Trams in Kolkata

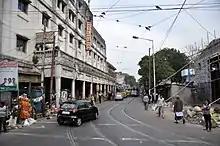
The diverted tram route through Surya Sen street, recently became one way for tram, now temporarily suspended for metro line 2.

However, tram service was survived in Kolkata, largely supported by then transport minister Rabin Mukherjee, and also due to high rise of oil prices in the international market, which make costly for automobiles. Internationally some cities were started returning tram for this economical reason. Since 1978, line 1 of Kolkata metro construction was started by the cut & cover method. It was needed the construction of a large trench through the planned route, which was mostly served before by tram. So it was thought to temporarily close the tram service along those routes. Later it was planned to part of the tram routes in south Kolkata would remain opened because two tram depots - Kalighat & Tollygunge were situated along the tram route, and it was not practical to close those depots and close a number of tram routes for this reason, rather thought to diverse some tram routes. For this reason, tram tracks between Hazra Park (then renamed to Jatin Das Park) and Dharmatala (then renamed to Esplanade) via Planetarium was closed (the 3rd oldest tram route), but all tram routes which were running via Ashutosh Mukhopadhyay Road and Jawaharlal Nehru Road were diverted via Biplabi Ganesh Ghosh Sarani, Alipur Road, Diamond Harbour Road, Khidirpur Road & Dufferin Road. This closed section was partially reopened in the next year between Planetarium and Esplanade due to protests of passengers, tourists, and hawkers. A new terminus was constructed beside Birla Planetarium. At that time, construction of Sealdah Flyover was started. Due to its low height (for running tram on it), it was decided to close tracks between Sealdah and Lebutala, but diverse this route from Lebutala to Mirzapur via Raja Ram Mohan Sarani & Surya Sen Street. In the 1st phase, tram service opened between Mirzapur and Purabi cinema for Howrah Station tram routes, and in the next year from Purabi Cinema to Lebutala for Binay Badal Dinesh Bag routes. At that time Surya Sen Street was the only tram only street of Kolkata, and the original route previously mentioned (the oldest tram route) with Sealdah Station terminus was closed. For metro line 1 construction, the tracks between Lalbazar and Esplanade via Bentinck Street (the 2nd oldest tram route) was also closed, but all tram routes which were running via Bentinck Street were diverted via Hemanta Basu Sarani & Lalbazar Street. In next year, Sealdah flyover opened with tram tracks on it. It was very few flyovers of the world which had tram tracks.